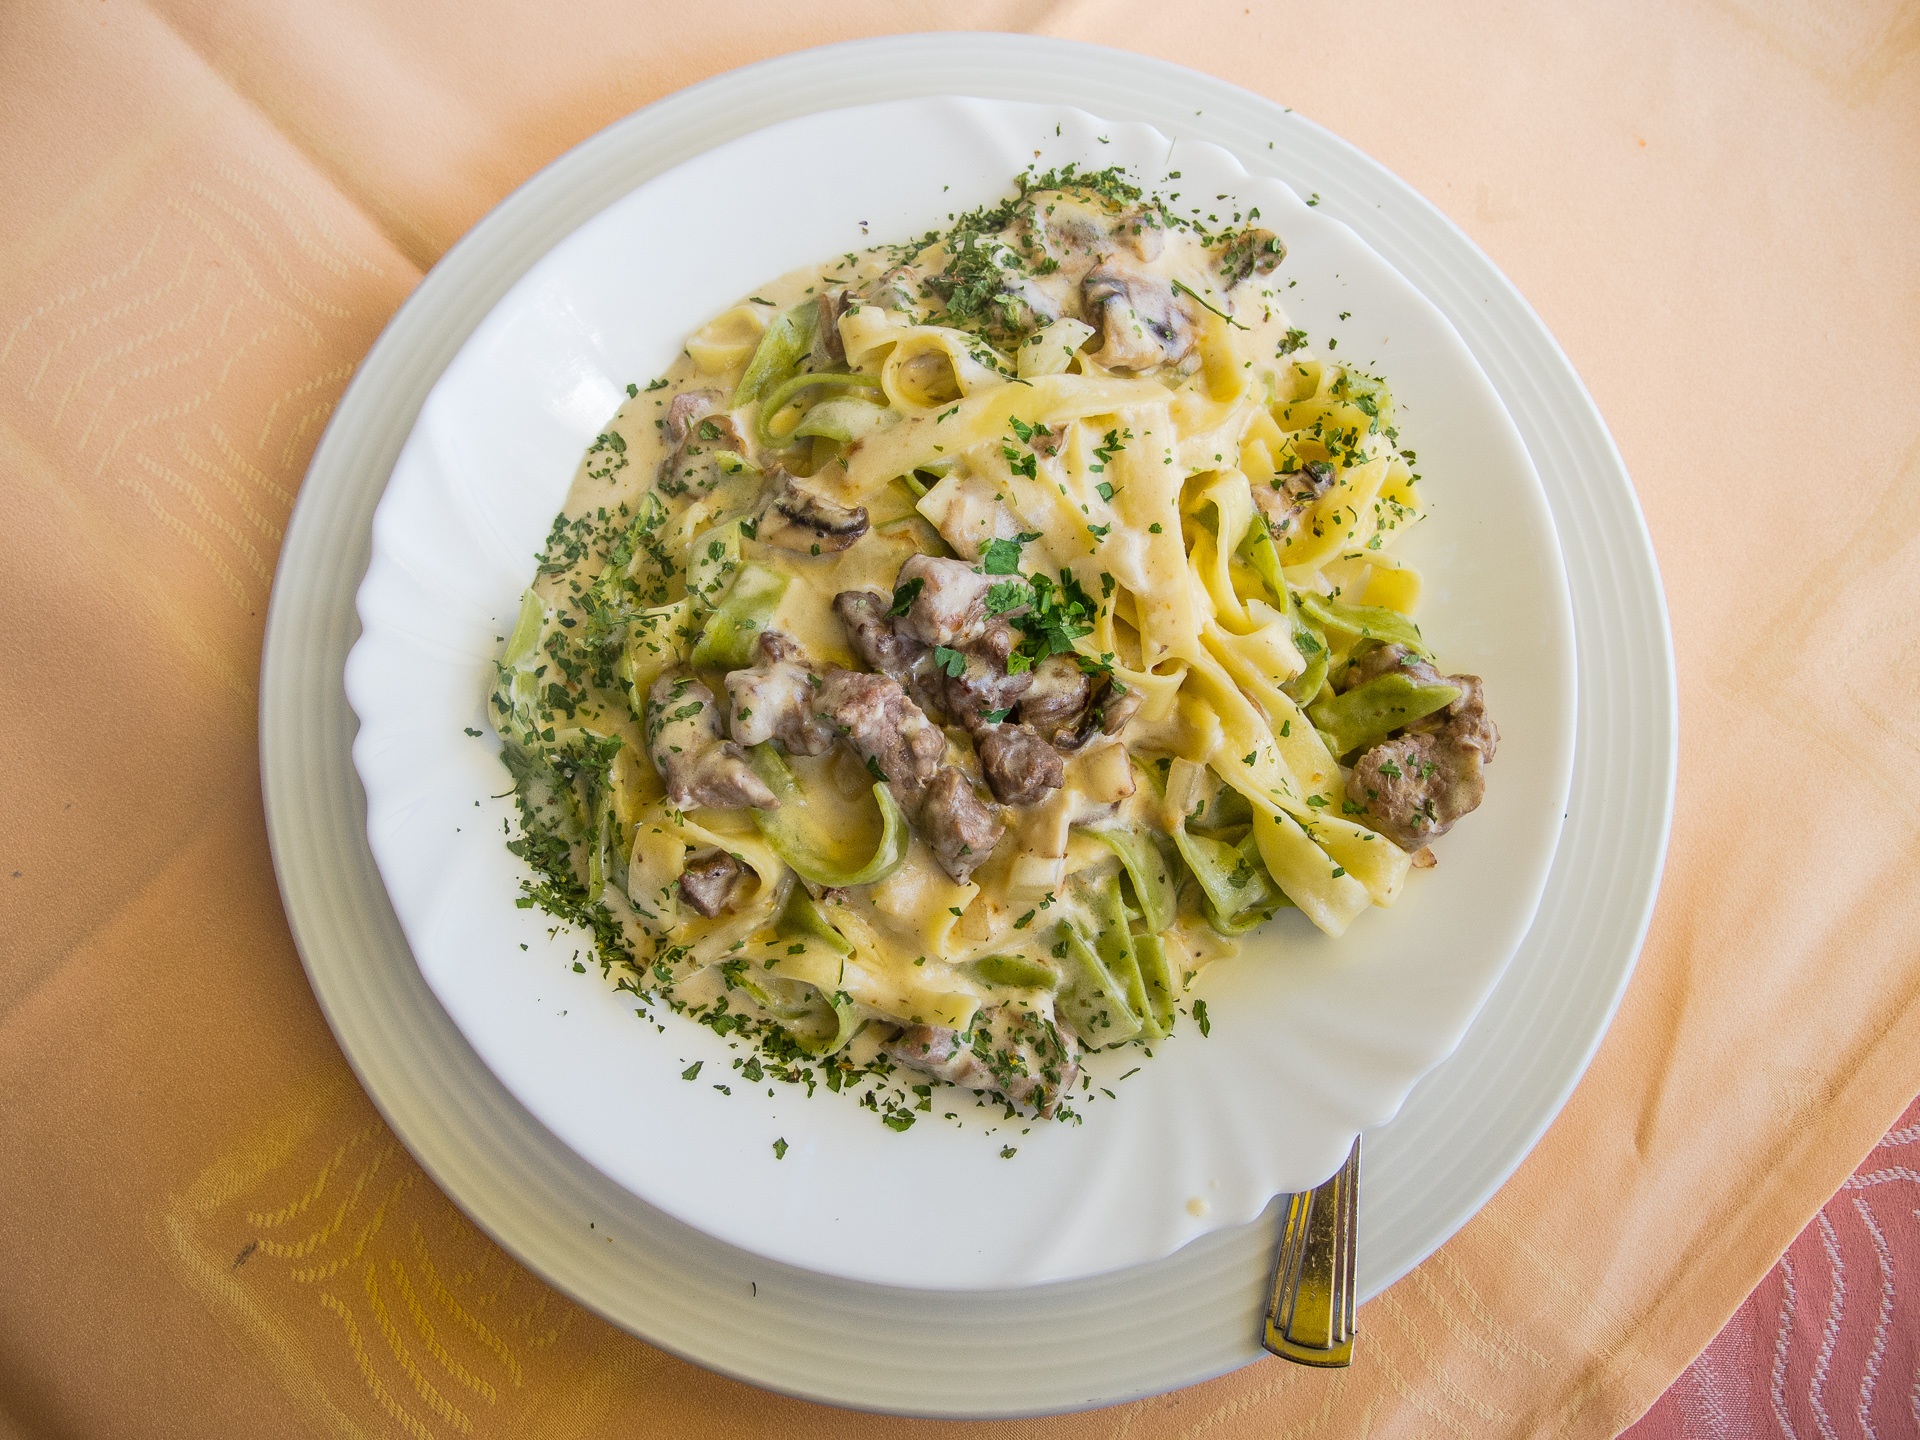
dish, food, produce, vegetable, plate, italy, yellow, eat, lunch, cuisine, delicious, pasta, broccoli, cook, noodles, main course, hearty, spicy, tasty, court, spaghetti, vegetarian food, substantial, herbs, italian, carbohydrates, fillet, italian food, carbonara, european food, pork tenderloin, filet tips